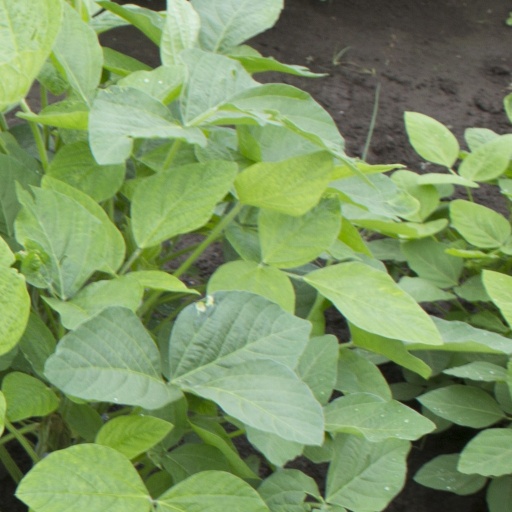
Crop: soybean